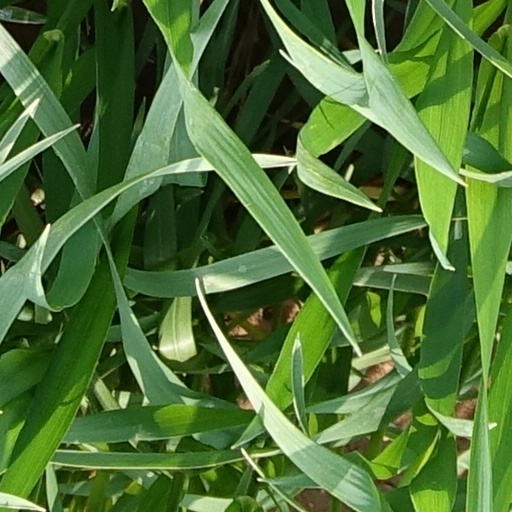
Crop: wheat